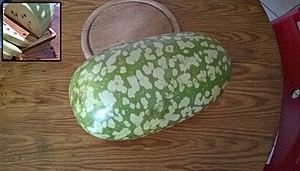
Pastèque à confitures
La Gigérine, Citrullus lanatus var. citroides, est une variété de la pastèque, de la famille des Cucurbitaceae.